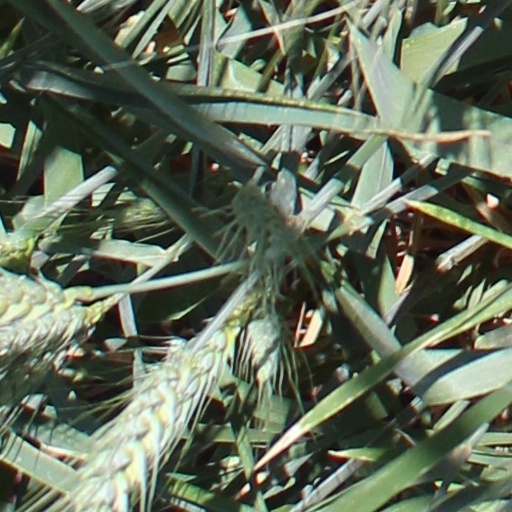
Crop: wheat